Electricity sector in India

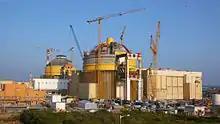
Kudankulam Nuclear Power Plant (2 x 1000 MW) under construction in 2009.

India's coal-fired, oil-fired and natural gas-fired thermal power plants are inefficient and replacing them with cheaper renewable technologies offers significant potential for greenhouse gas (CO) emission reduction. India's thermal power plants emit 50% to 120% more CO per kWh produced compared to average emissions from their European Union (EU-27) counterparts. The central government plans to retire coal-based plants that are at least 25 years old and contributing excessive pollution, totalling 11,000 MW of capacity. As of 2018 there is no similar retirement plan for the captive power sector. In 2020 Carbon Tracker estimated that phasing out 20 years or more old coal-fired plants and the coal fired plants under construction with electricity sale price exceeding INR 4/kWh with new renewables is more economical as these coal fired plants are imposing heavy financial burden on Discoms.